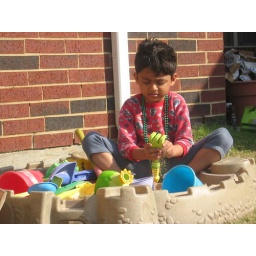
Shaunak playing in the sand box